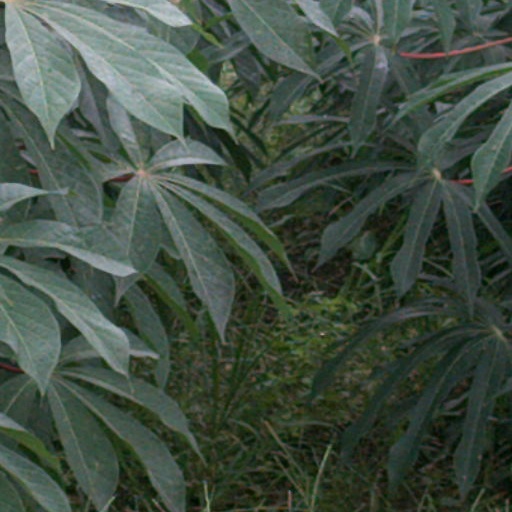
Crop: cassava